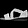
Label: Sandal